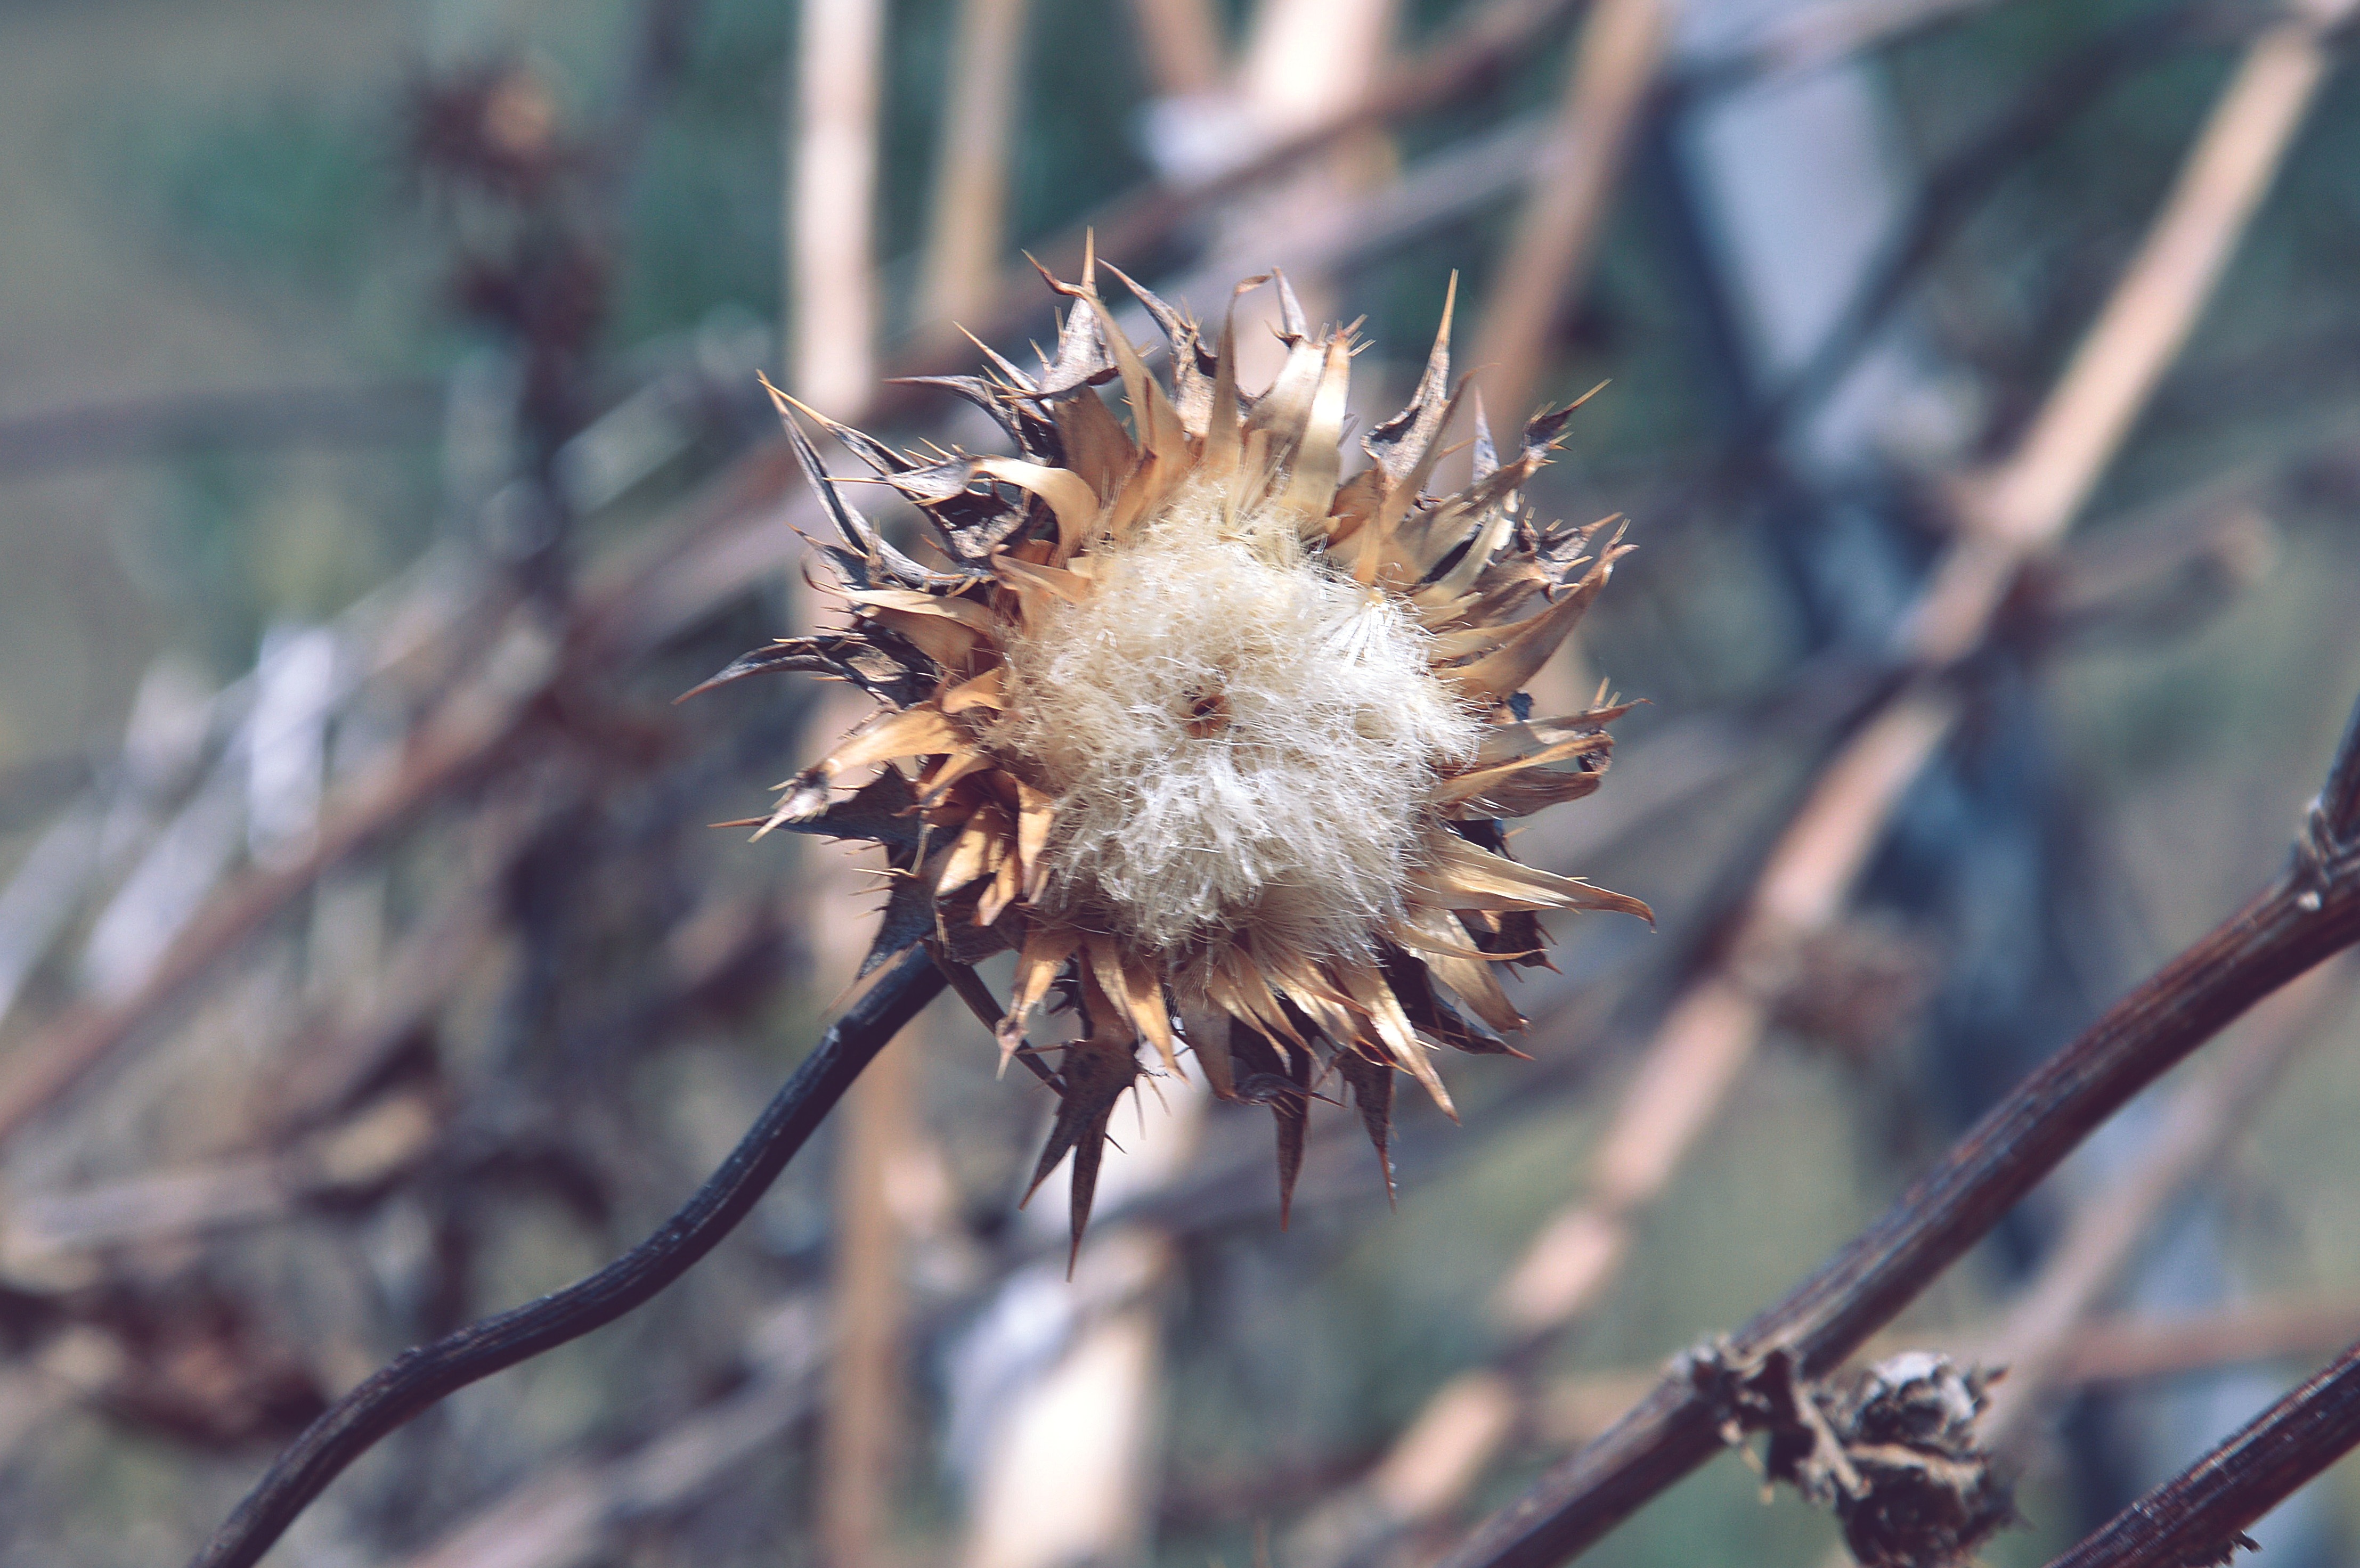
nature, branch, plant, arid, flower, summer, dry, produce, macro, botany, flora, fauna, wildflower, close up, thistle, macro photography, flowering plant, daisy family, plant stem, land plant, thorns spines and prickles